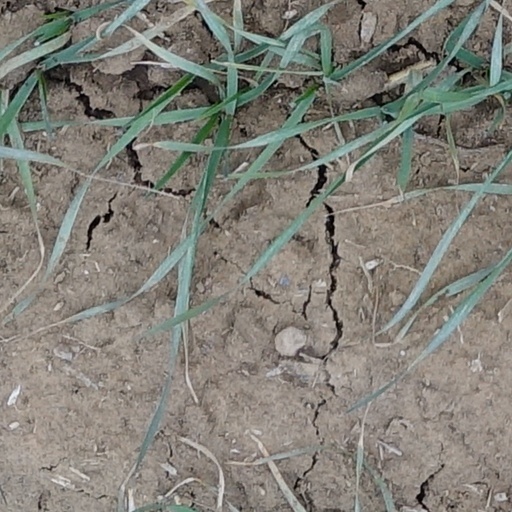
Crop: wheat